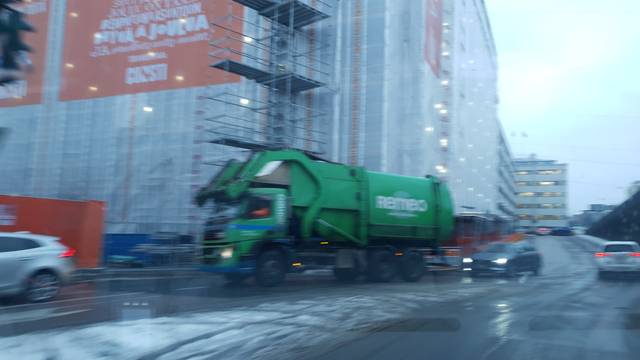
Region: Finland
Coordinates: 60.192, 24.952